Epic (tabletop game)

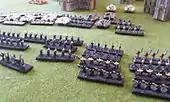
A game of "Epic Armageddon" between Imperial Guard and Eldar forces.

The major difference between "Epic" and other Games Workshop games is that instead of a player moving and firing all of their forces at once, players take turns moving one or two formations at a time using a variety of different "orders", giving the feeling of a battlefield developing in real-time, and also resulting in a game that is more tactically complex than Warhammer 40,000.